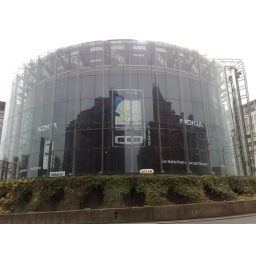
The Imax at Waterloo in London - largest cinema screen in the UK... huge advert for the Nokia N95 phone